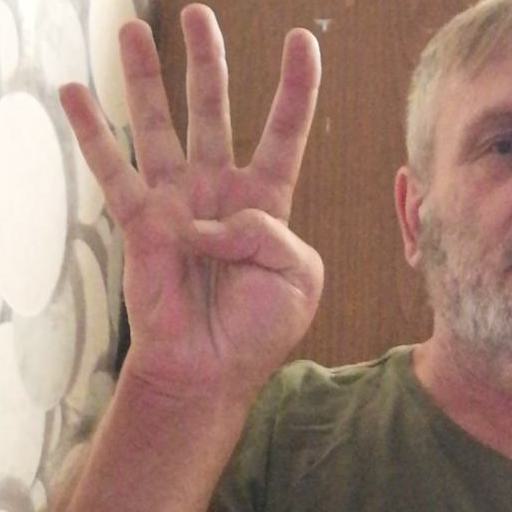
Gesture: four